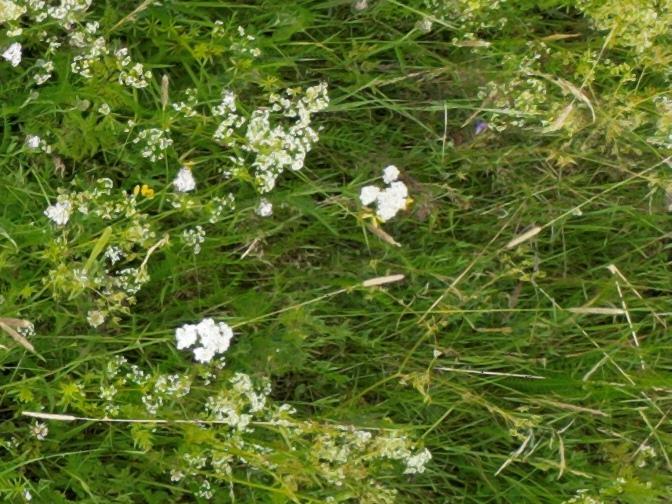
Flowers visible: yarrow flowers, yarrow flowers, yarrow flowers, yarrow flowers, yarrow flowers, yarrow flowers, yarrow flowers